Samuel Richardson (High Sheriff)

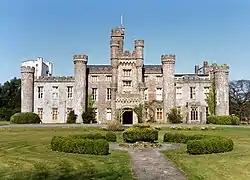
South elevation of Hensol Castle

Samuel Richardson (born 1738) was a British justice of the peace and High Sheriff of Gloucestershire in 1787 and Glamorganshire in 1798. He resided at Hensol Castle.